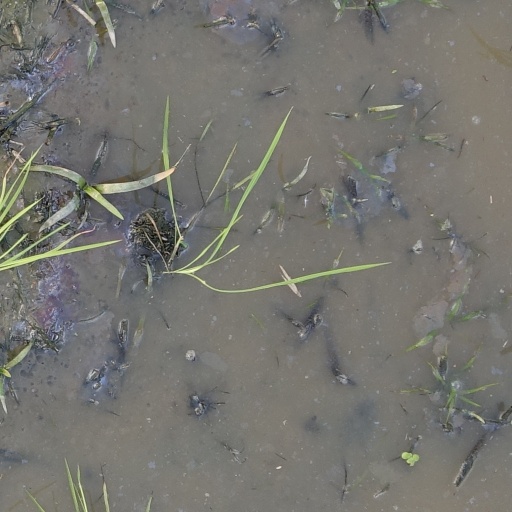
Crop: rice